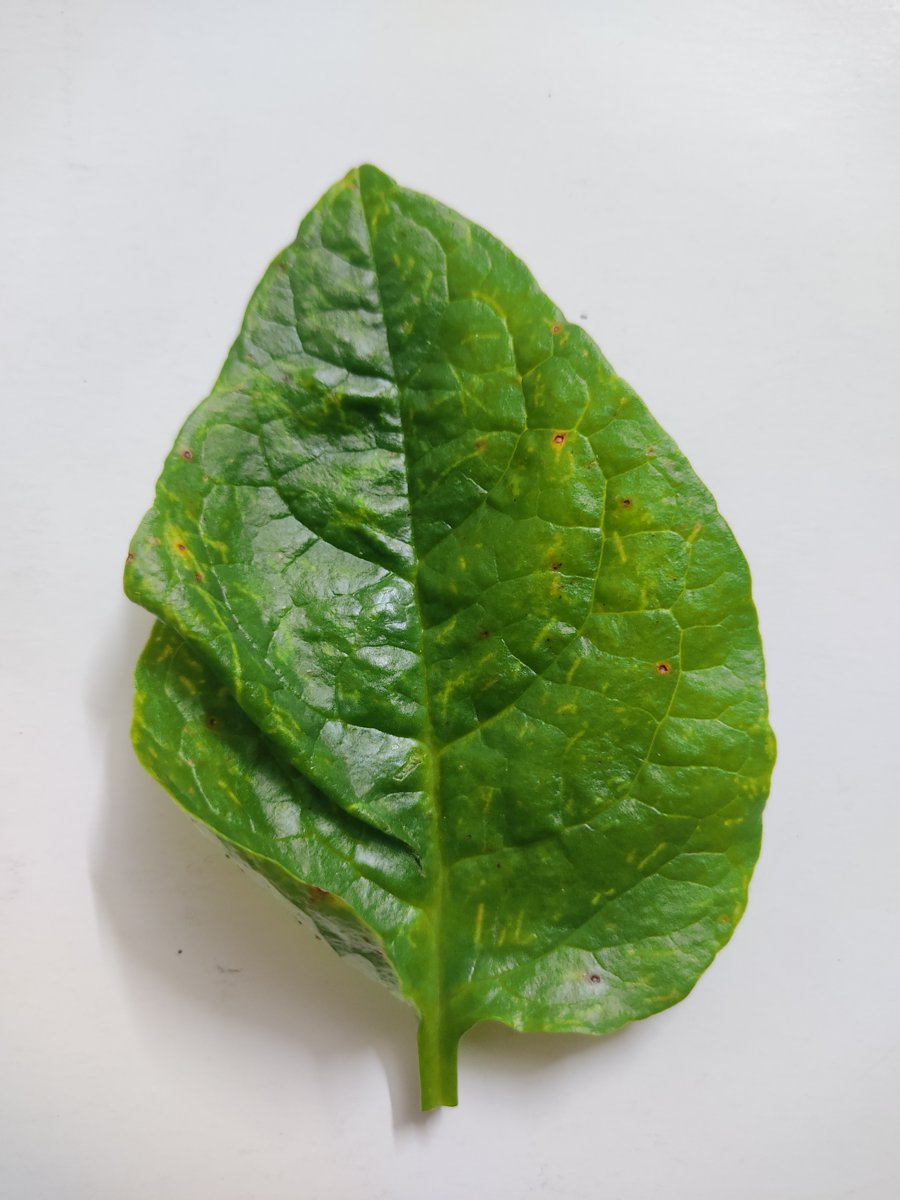
Label: Healthy-Leaf